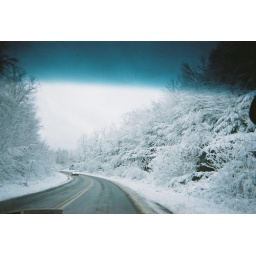
Road up to lake house in winter